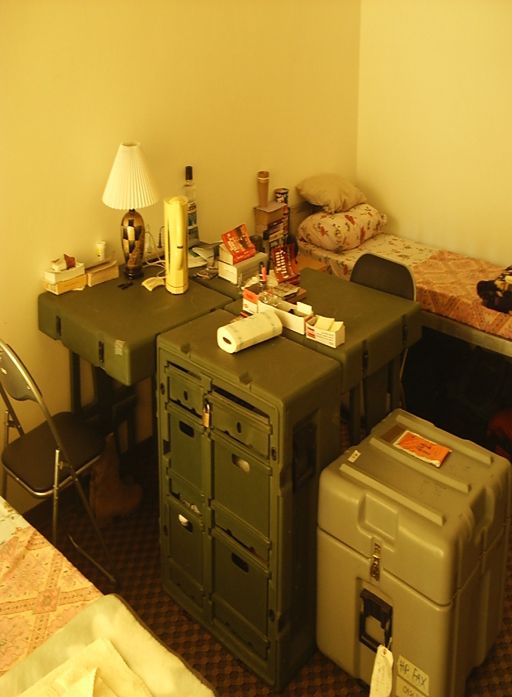
a shared room within the facility .